Nadapuram

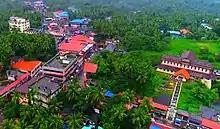
Vadakara Road

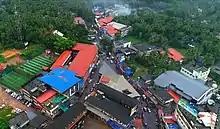
Thalassery Road

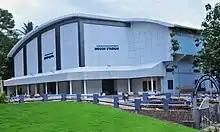
Nadapuram Indoor Stadium

Nadapuram assembly constituency and the Vadakara Lok Sabha constituency. Nadapuram is infamous for the political violence between CPIM and the Indian Union Muslim League.